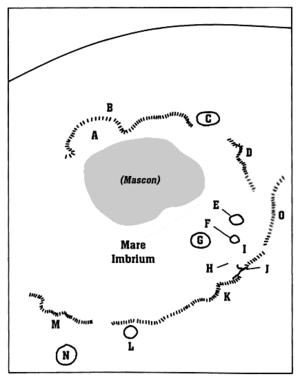
La mer des Pluies, en latin Mare Imbrium, est une mer située sur la face visible de la Lune. La mer des Pluies s'est formée à la suite du remplissage par de la lave liquide d'un cratère d'impact géant préexistant.
Sinus Iridum, située sur la Lune, est une plaine de lave basaltique qui forme une extension au nord-ouest de Mare Imbrium. Cette formation cratériforme est entourée du nord-est au sud-ouest par la chaîne de montagnes Montes Jura. La partie en saillie de la chaîne à l'extrémité sud-ouest est nommée Promontorium Heraclides, tandis que l'extrémité nord-est est appelée Promontorium Laplace. Cette baie et les montagnes environnantes sont considérées comme l'une des caractéristiques les plus belles de la Lune, et est très appréciée des observateurs lunaires.
Platon est un cratère d'impact lunaire situé sur la face visible de la Lune. Il se trouve au nord-est de la Mare Imbrium et des Montes Teneriffe, à l'extrémité orientale des Montes Jura et à l'extrémité occidentale des Montes Alpes d'où partent des crevasses lunaires dénommées Rimae Platon. Au nord s'étend la Mare Frigoris. Le contour circulaire possède de nombreux pics qui donnent des ombres à l'intérieur du cratère. L'intérieur du cratère a un albédo, apparaissant lisse sans présence aucune d'impacts quelconques. Le cratère Platon est connu pour être un lieu de phénomène lunaire transitoire consistant dans l'apparition d'une lumière ou d'une modification d'aspect de sa surface lunaire pendant une courte durée.